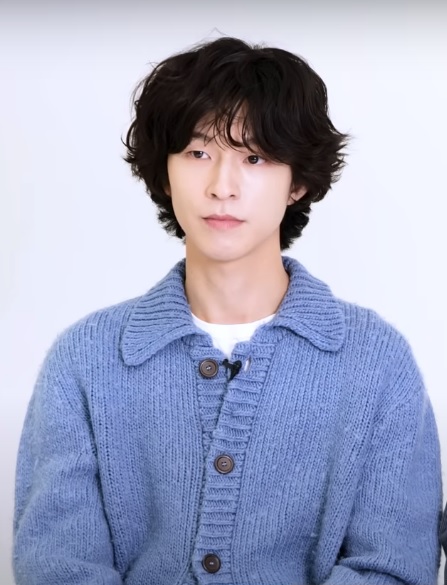
ฮง คยอง

| name = ฮง คยอง
| image = (Marie Claire Korea) Hong Kyung - About Me with Weak Hero Class 1 Cast Interview.jpg
| caption = ฮง ในเดือนพฤศจิกายน ค.ศ. 2022
| image_upright = 1.15
| birth_place = เกาหลีใต้
| other_names = ฮง คยอง
| education = Hanyang University|มหาวิทยาลัยฮันยาง
| occupation = นักแสดง
| years_active = ค.ศ. 2017–ปัจจุบัน
| agent = Management MMM
ฮง คยอง (), เกิดเมื่อวันที่ 14 กุมภาพันธ์ ค.ศ. 1996 เป็นนักแสดงชาวเกาหลีใต้ เขาเป็นที่รู้จักจากบทบาทในภาพยนตร์ "Innocence (2020 film)|สางปมมลทินให้จำเลยตราบาป" (2020) ซึ่งทำให้เขาชนะ Baeksang Arts Awards|รางวัลแพ็กซังอาร์ตส์ และในซีรีส์โทรทัศน์ "วัยมันส์พันธุ์ฮีโร่" (2022) และ "Revenant (TV series)|Revenant" (2023)
== อาชีพ ==
หลังจากสำเร็จการศึกษาจาก มหาวิทยาลัยฮันยัง ฮงเริ่มต้นการแสดงด้วยบทเล็ก ๆ ในซีรีส์โทรทัศน์ "Queen of Mystery" (2017) และตามด้วยการปรากฏตัวใน "School 2017" (2017), "ลิขิตฝันฉันและเธอ" (2017), และ "Jugglers (TV series)|Jugglers" (2017–2018) เขายังคงแสดงในซีรีส์โทรทัศน์อื่น ๆ เช่น "My Lawyer, Mr. Jo 2: Crime and Punishment" (2019), "ดี.พี. หน่วยล่าทหารหนีทัพ" (2021), และ "Lovers of the Red Sky" (2021)
ฮงทำการแสดงในภาพยนตร์ครั้งแรกในเรื่อง "Innocence (2020 film)|Innocence" (2020) ซึ่งทำให้เขาได้รับคำชมจากนักวิจารณ์และชนะรางวัล Baeksang Arts Award for Best New Actor – Film
ในเดือนกุมภาพันธ์ 2022 ฮงได้ย้ายไปที่ Management MMM หลังจากหมดสัญญากับ J-Wide ในปีเดียวกัน เขาได้แสดงในละคร วัยมันส์พันธุ์ฮีโร่ ซึ่งสร้างจากเว็บตูนยอดนิยมของ เนเวอร์ ซึ่งทำให้เขาได้รับการยอมรับไปทั่วโลก นอกจากการแสดงในซีรีส์โทรทัศน์แล้ว เขายังปรากฏตัวในมิวสิกวิดีโอของ คิม แท-ย็อน เพลง "Can't Control Myself" อีกด้วย ในปี 2023 เขาได้แสดงในละคร Revenant (TV series)|Revenant ร่วมกับ Kim Tae-ri|คิม แท-รี และ Oh Jung-se|โอ จอง-เซ
== ผลงาน ==
=== ภาพยนตร์ ===
| class="wikitable sortable plainrowheaders"
|-
! scope="col"| ปี
! scope="col"| ชื่อเรื่อง
! scope="col"| บทบาท
! scope="col"| หมายเหตุ
! scope="col" class="unsortable"|
|-
! scope="row"| 2020
| "Innocence (2020 film)|Innocence"
| อัน จุง-ซู
|
| style = "text-align:center;"|
|-
! scope="row" rowspan="2"| 2021
| "A Distant Place"
| ฮยอนมิน
|
| style = "text-align:center;"|
|-
| "On the Line (2021 film)|On the Line"
| ผู้หางาน
| คาเมโอ
| style = "text-align:center;"|
|-
! scope="row" | 2022
| "Motherland"
| มินแจ
| หนังสั้น
| style = "text-align:center;"|
|-
! scope="row"| 2024
| "Troll Factory"
| แพพแทค
|
| style = "text-align:center;"|
|-
| rowspan = "2"
| "Lost in Starlight"
| เจย์
| ภาพยนตร์แอนิเมชันของ เน็ตฟลิกซ์
| style = "text-align:center;"|
|-
| "Hear Me: Our Summer"
| ยงจุน
|
| style = "text-align:center;"|
|
=== ซีรีส์โทรทัศน์ ===
| class="wikitable sortable plainrowheaders"
|-
! scope="col" | ปี
! scope="col" | ชื่อเรื่อง
! scope="col" | บทบาท
! scope="col" | หมายเหตุ
! scope="col" class="unsortable" |
|-
! rowspan="3" scope="row" | 2017
| "Queen of Mystery"
| นักเลง
|
|
|-
| "School 2017"
| วอน บย็อง-กู
|
|
|-
| "ลิขิตฝันฉันและเธอ"
| ชเว อุก-ฮย็อน
| คาเมโอ (ตอนที่ 3, 6, 29, 31)
|
|-
! rowspan="2" scope="row" | 2017–2018
| "Jugglers (TV series)|Jugglers"
| จวา แท-อี
|
| style = "text-align:center;" |
|-
| "Rain or Shine (TV series)|Rain or Shine"
| ชเว ซอง-แจ
| คาเมโอ
|
|-
! rowspan="2" scope="row" | 2018
| "Live (South Korean TV series)|Live"
| ยู มัน-ยอง
| คาเมโอ (ตอนที่ 9–11)
|
|-
| "Life on Mars (South Korean TV series)|Life on Mars"
| โอ ยอง-ซู (1988)
| คาเมโอ (ตอนที่ 10, 12)
|
|-
! rowspan="2" scope="row" | 2019
| "My Lawyer, Mr. Jo 2: Crime and Punishment"
| แบค ซึง-ฮุน
|
|
|-
| "รอรักโรงแรมพันปี"
| คนทำขนมปัง
| คาเมโอ (ตอนที่ 4)
|
|-
! rowspan="2" scope="row" | 2021
| "Lovers of the Red Sky"
| ชเว จอง
|
| style = "text-align:center;" |
|-
| "The Effect of a Finger Flick on a Breakup"
| กู วอน-บิน
| "KBS Drama Special" – Season 12
| style = "text-align:center;" |
|-
! scope="row" | 2023
| "Revenant (TV series)|Revenant"
| อี ฮง-แซ
|
| align = "center" |
|
=== ซีรีส์ทางเว็บ ===
| class="wikitable plainrowheaders"
|-
! scope="col"| ปี
! scope="col"| ชื่อเรื่อง
! scope="col"| บทบาท
! หมายเหตุ
! scope="col" class="unsortable"|
|-
! scope="row"| 2017
| "Brain, Your Choice of Romance"
| แทอู
|
|
|-
! scope="row"| 2021
| "ดี.พี. หน่วยล่าทหารหนีทัพ"
| รยู อี-คัง
| ฤดูกาลที่ 1
| style = "text-align:center;"|
|-
! scope="row" rowspan=1| 2022
| "Weak Hero Class 1"
| โอ บอม-ซอก
|
| style = "text-align:center;"|
|-
! scope="row"| 2024
| "Concrete Market"
| แทจิน
|
| style = "text-align:center;"|
|-
|
=== มิวสิกวิดีโอ ===
|class="wikitable sortable plainrowheaders"
|-
! scope="col" | ปี
! scope="col" | ชื่อเพลง
! scope="col" | ศิลปิน
! scope="col" class="unsortable" |
|-
! scope="row" | 2022
| "Can't Control Myself (Taeyeon song)|Can't Control Myself"
| แทยอน
| style = "text-align:center"|
|-
! scope="row"| 2023
| "Tomorrow" (내일의 우리)
| Car, the Garden
| style = "text-align:center"|
|-
|
== รางวัลและการเสนอชื่อเข้าชิง ==
| class="wikitable plainrowheaders sortable"
! scope = "col"| พิธีมอบรางวัล
! scope="col"| ปี
! scope="col"| หมวดหมู่
! scope="col"| ผลงานที่ได้รับการเสนอชื่อ
! scope="col"| ผล
! scope="col" class="unsortable"|
|-
! scope="row" rowspan="2"| Baeksang Arts Awards|รางวัลแพ็กซังอาร์ตส์
| 57th Baeksang Arts Awards|2021
| Baeksang Arts Award for Best New Actor – Film|นักแสดงชายหน้าใหม่ยอดเยี่ยม – ภาพยนตร์
| "Innocence (2020 film)|Innocence"
|
| style = "text-align:center;"|
|-
| 59th Baeksang Arts Awards|2023
| Baeksang Arts Award for Best New Actor – Television|นักแสดงชายหน้าใหม่ยอดเยี่ยม – โทรทัศน์
| "วัยมันส์พันธุ์ฮีโร่"
|
| style = "text-align:center;"|
|-
! scope="row"| Blue Dragon Film Awards|รางวัลภาพยนตร์บลูดราก้อน
| 41st Blue Dragon Film Awards|2021
| Blue Dragon Film Award for Best New Actor|นักแสดงชายหน้าใหม่ยอดเยี่ยม
| rowspan = "2"| "Innocence (2020 film)|Innocence"
|
| style = "text-align:center;"|
|-
! scope="row" rowspan="2"| Buil Film Awards|รางวัลภาพยนตร์บูอิล
| 29th Buil Film Awards|2020
| rowspan = "4" |นักแสดงชายหน้าใหม่ยอดเยี่ยม
|
|
|-
| 30th Buil Film Awards|2021
| "A Distant Place"
|
| style = "text-align:center;"|
|-
! scope="row"| Chunsa Film Art Awards|รางวัลชุนซา ฟิล์ม อาร์ต
| Chunsa Film Art Awards 2021|2021
| "Innocence (2020 film)|Innocence"
|
| style = "text-align:center;"|
|-
! scope="row"| KBS Drama Awards|รางวัลเคบีเอส ดราม่า
| 2021 KBS Drama Awards|2021
| "KBS Drama Special|ละครพิเศษ: The Effect of a Finger Flick on a Breakup"
|
| style = "text-align:center;"|
|-
! scope="row"| SBS Drama Awards|รางวัลเอสบีเอส ดราม่า
| 2023 SBS Drama Awards|2023
| รางวัลยอดเยี่ยม นักแสดงชายในละครมินิซีรีส์แนวแอคชั่น
| "Revenant (TV series)|Revenant"
|
| style = "text-align:center;"|
|-
! scope="row"| Wildflower Film Awards|รางวัลภาพยนตร์ดอกไม้ป่า
| 2022
| นักแสดงหน้าใหม่ยอดเยี่ยม
| "A Distant Place"
|
| style = "text-align:center;"|
|-
|
== อ้างอิง ==
== แหล่งข้อมูลอื่น ==
*
*
หมวดหมู่:นักแสดงชายชาวเกาหลีใต้
หมวดหมู่:นักแสดงละครโทรทัศน์ชายชาวเกาหลีใต้
หมวดหมู่:นักแสดงภาพยนตร์ชายชาวเกาหลีใต้
หมวดหมู่:ศิษย์เก่ามหาวิทยาลัยฮันยัง
หมวดหมู่:บุคคลที่ยังมีชีวิตอยู่